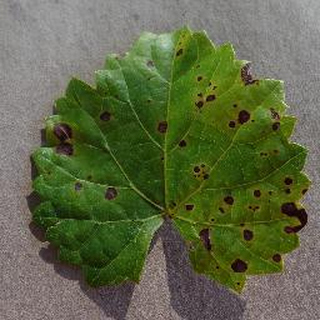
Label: grape_black_rot